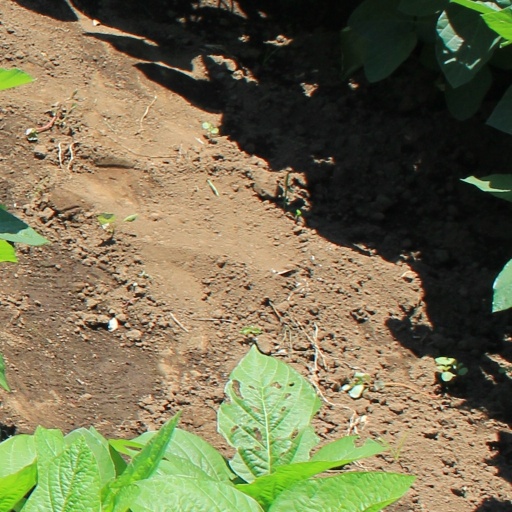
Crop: soybean